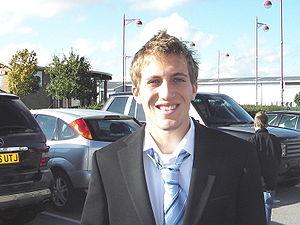
Arturo Lupoli, né le 24 juin 1987 à Brescia, est un footballeur italien. Il joue actuellement pour l'AC Pise, au poste d'attaquant.